Ronnie Stam

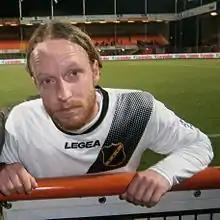
Stam with NAC in 2016

Ronnie Theodorous Stam (born 18 June 1984) is a Dutch former professional footballer who mostly played as a right back.